Durgawati Devi

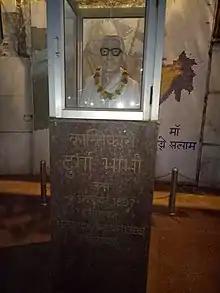
Durgawati Devi

Unlike other freedom fighters, after Indian independence, Devi started living as a common citizen in quiet anonymity and exclusion in Ghaziabad. She later opened a school for poor children in Lucknow. Devi died in Ghaziabad on 15 October 1999 at the age of 92.